Law enforcement in the United States

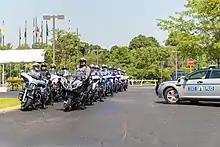

At the federal level, there exists both federal law enforcement agencies, which possess full federal authority as given to them under United States Code (U.S.C.), and federal law enforcement agencies, who are authorized to enforce various laws at the federal level. Both police and law enforcement agencies operate at the highest level and are endowed with police roles; each may maintain a small component of the other (for example, the FBI Police). The agencies have jurisdiction in all states, U.S. territories, and U.S. possessions for enforcement of federal law. Most federal agencies are limited by the U.S. Code to investigating only matters that are explicitly within the power of the federal government. However, federal investigative powers have become very broad in practice, especially since the passage of the Patriot Act. There are also federal law enforcement agencies, such as the National Park Service Law Enforcement Rangers, that are granted state arrest authority off primary federal jurisdiction.